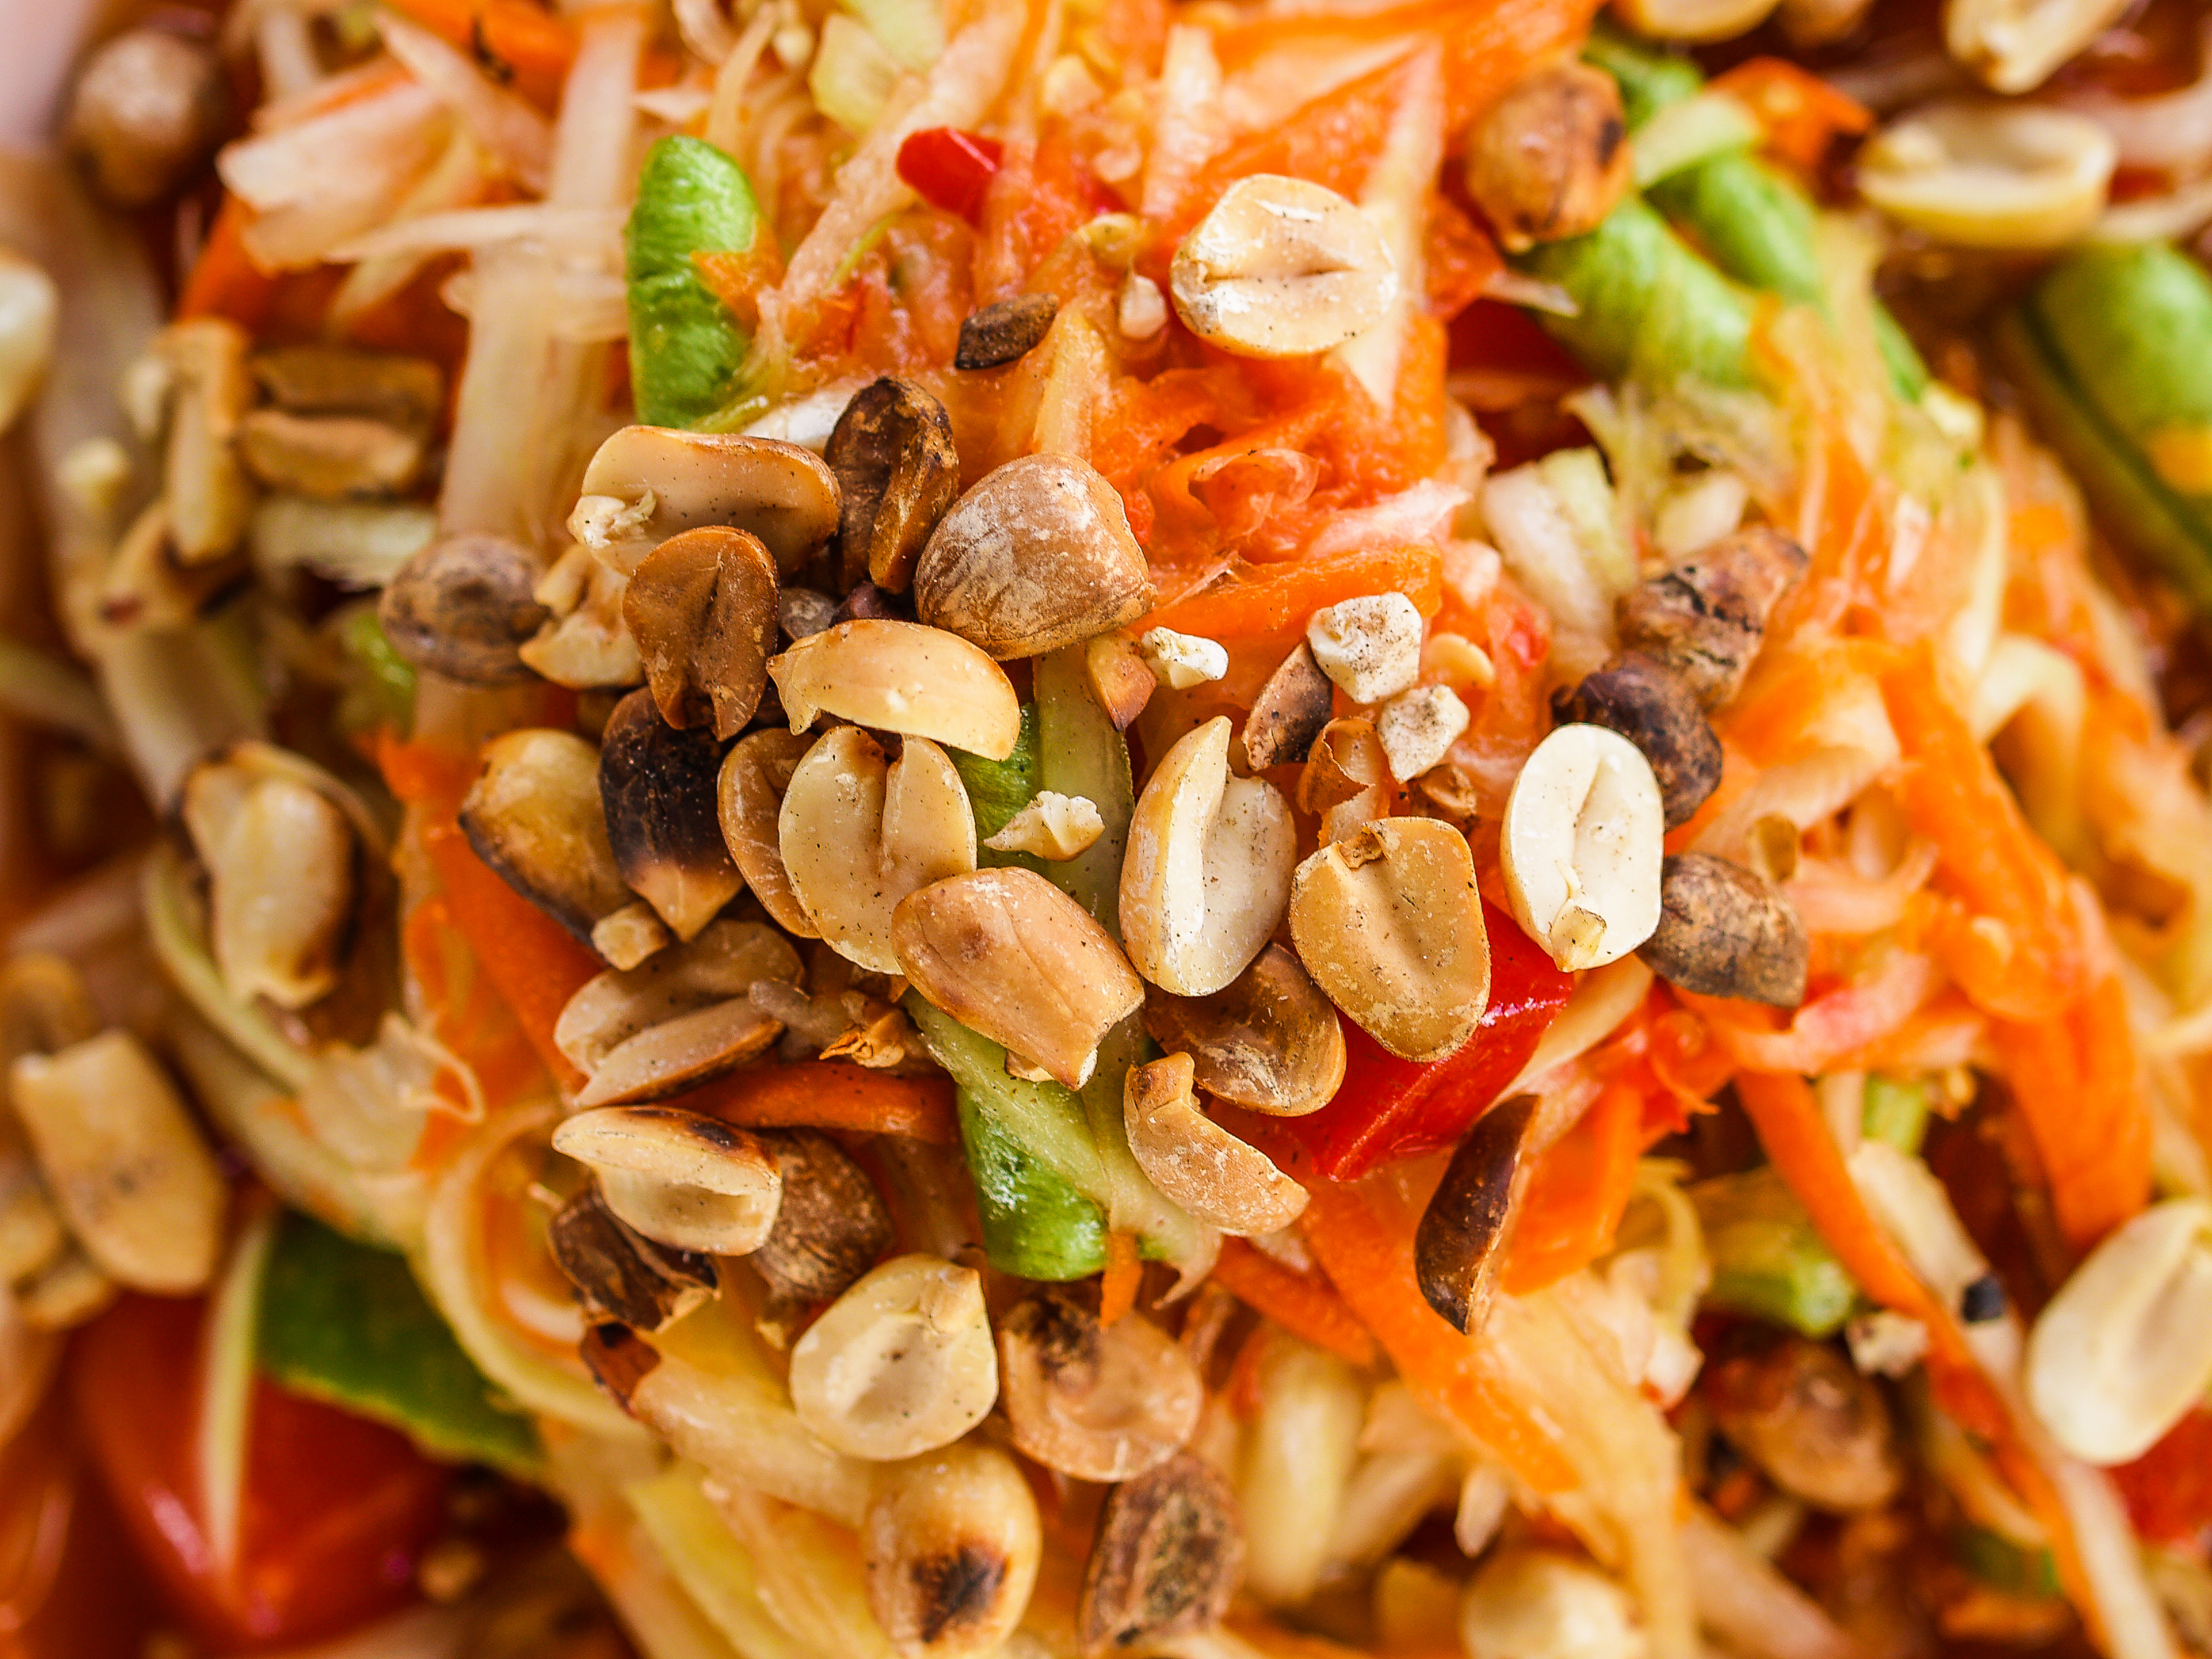
spicy, salad, papaya, thai, delicious, cuisine, thailand, tomato, food, healthy, somtum, restaurant, diet, traditional, fresh, sauce, shrimp, nutrition, eat, lime, som, culture, hot, chili, tum, asian, plate, vegetable, green, lemon, dish, vegetarian food, thai food, southeast asian food, asian food, recipe, commodity